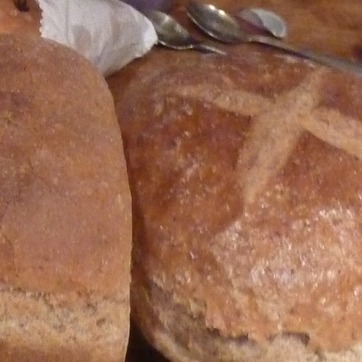
Material: food